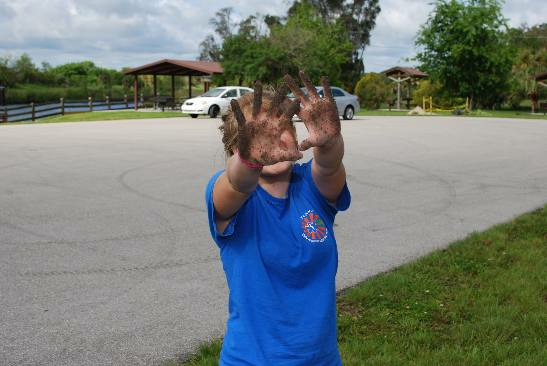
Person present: No